2000 UEFA Cup final

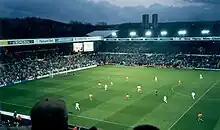
Galatasaray playing Leeds United during the second leg match at Elland Road

Galatasaray were required to qualify for the group stage, as Turkey's country coefficient only held qualifying places. The Turks entered the third qualifying round of the 1999–2000 UEFA Champions League, the final qualifying game of the competition, where they competed against Rapid Wien in two matches. Galatasaray won the first leg with 3–0 at the Ernst-Happel-Stadion, and earned their spot in the first group stage following a 1–0 win at their home arena, Ali Sami Yen Stadium in the decisive leg. Galatasaray were scheduled to take part in Group G, containing Chelsea, Hertha BSC and Milan. Six matches were played, as they recorded a total two wins, one draw and three defeats, thus descending into the third round of the UEFA Cup.